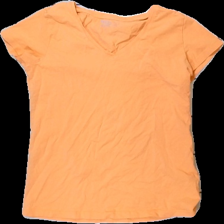
View: front
Type: T-shirt
Category: Ladies
Brand: Not in the list
Brand text on label: basic you
Colors: Orange
Material: 100% bomull
Cut: V-collar
Size: M
Season: All
Price range: <50
Recommended usage: Reuse
Description: t-shirt